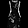
Label: Dress